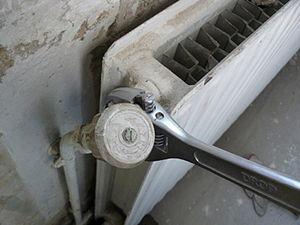
Dévisser l'écrou rattachant le robinet au radiateur